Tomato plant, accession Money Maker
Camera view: horizontal (90 deg, fisheye); turntable rotation: 330 degrees
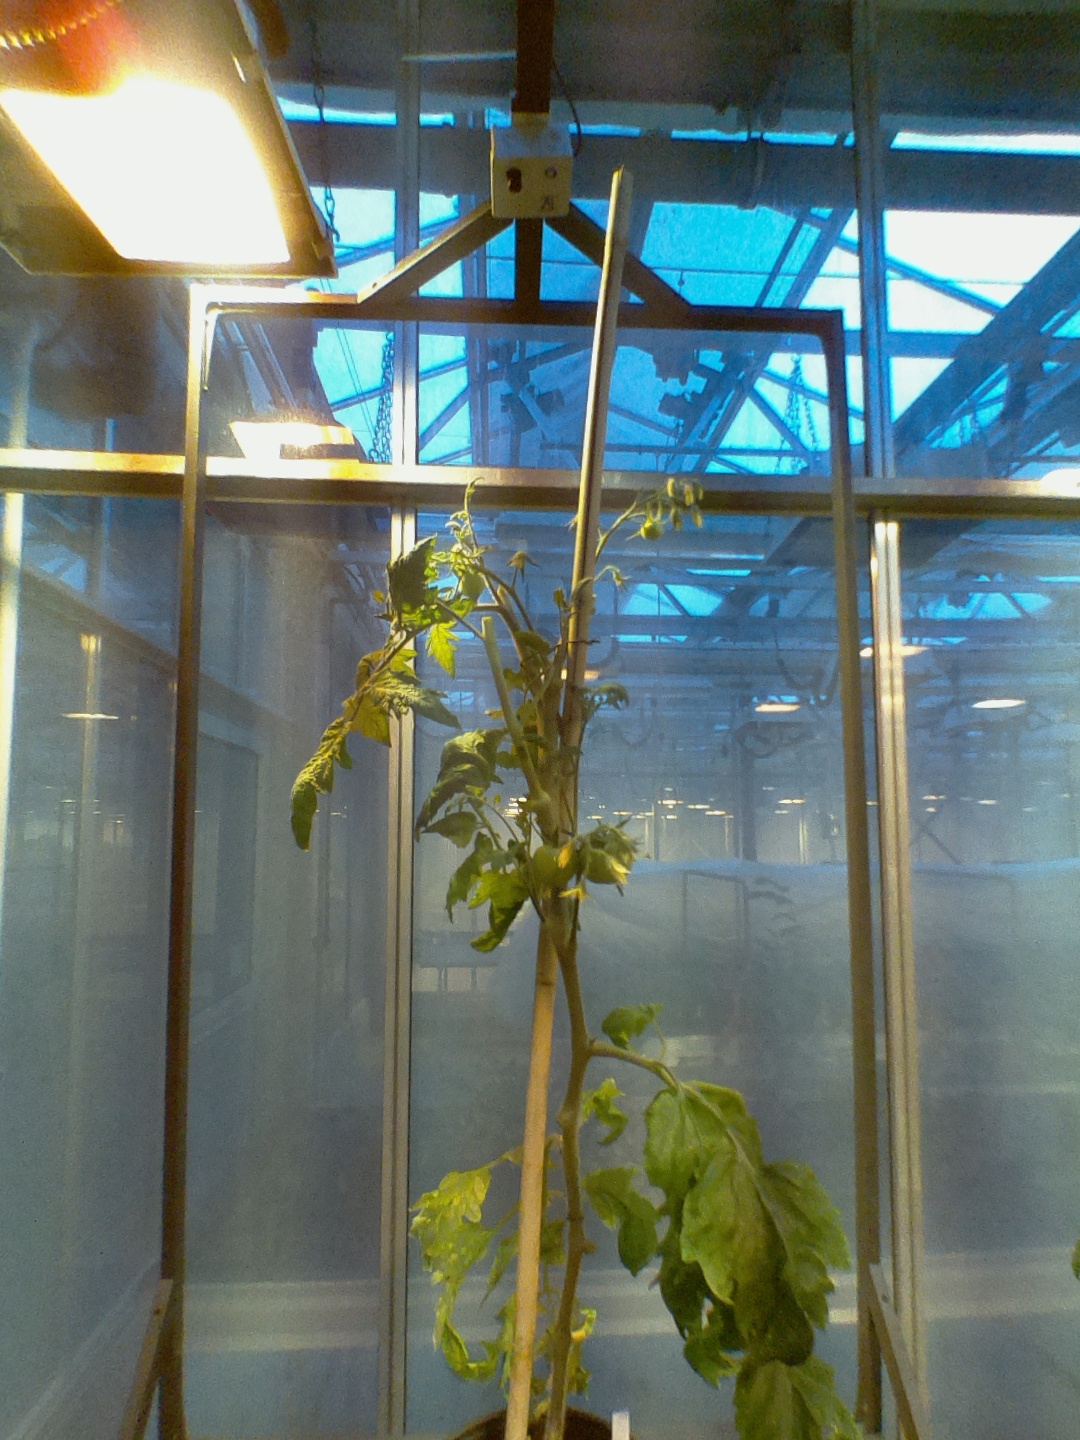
BBCH growth stage 75: 50%-60% of final fruit size